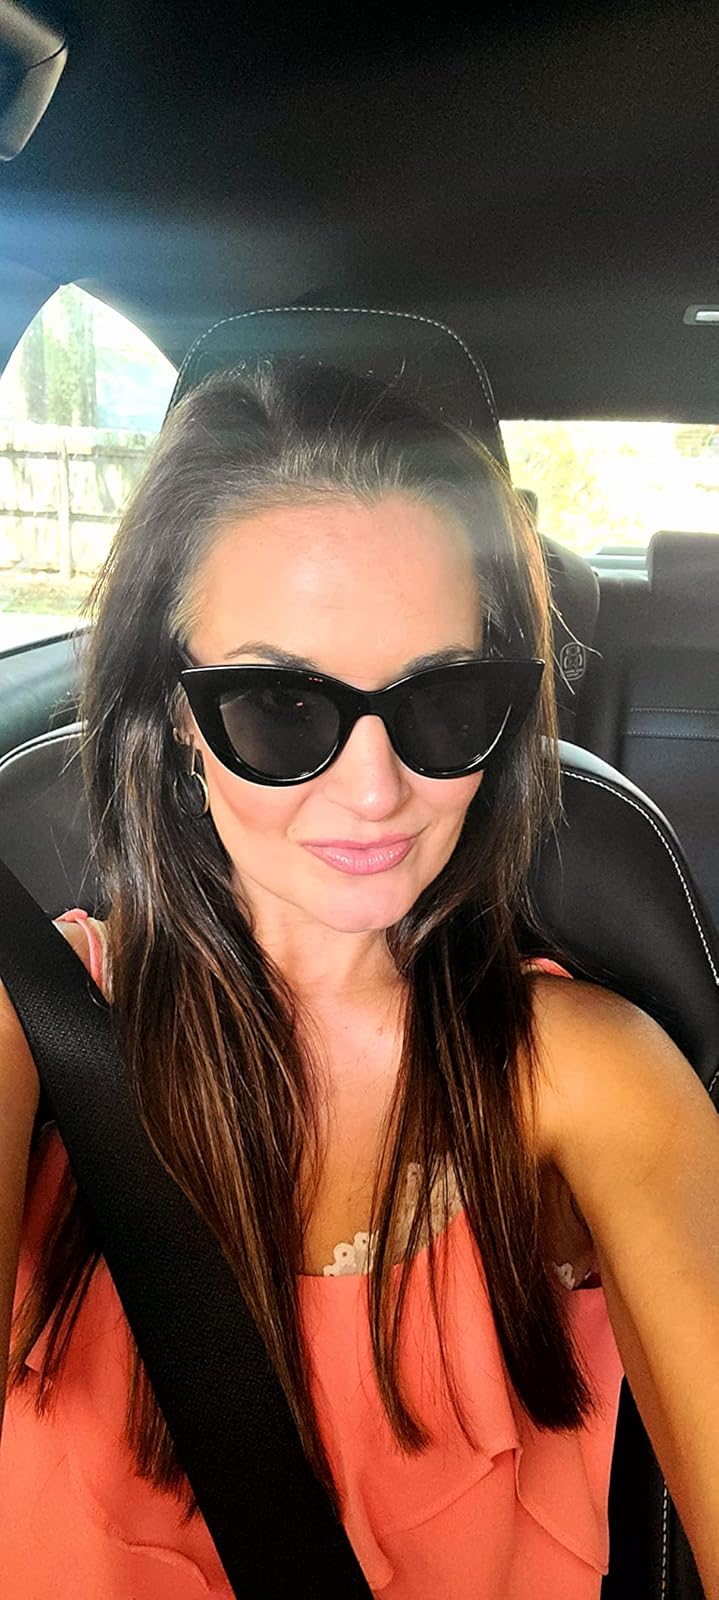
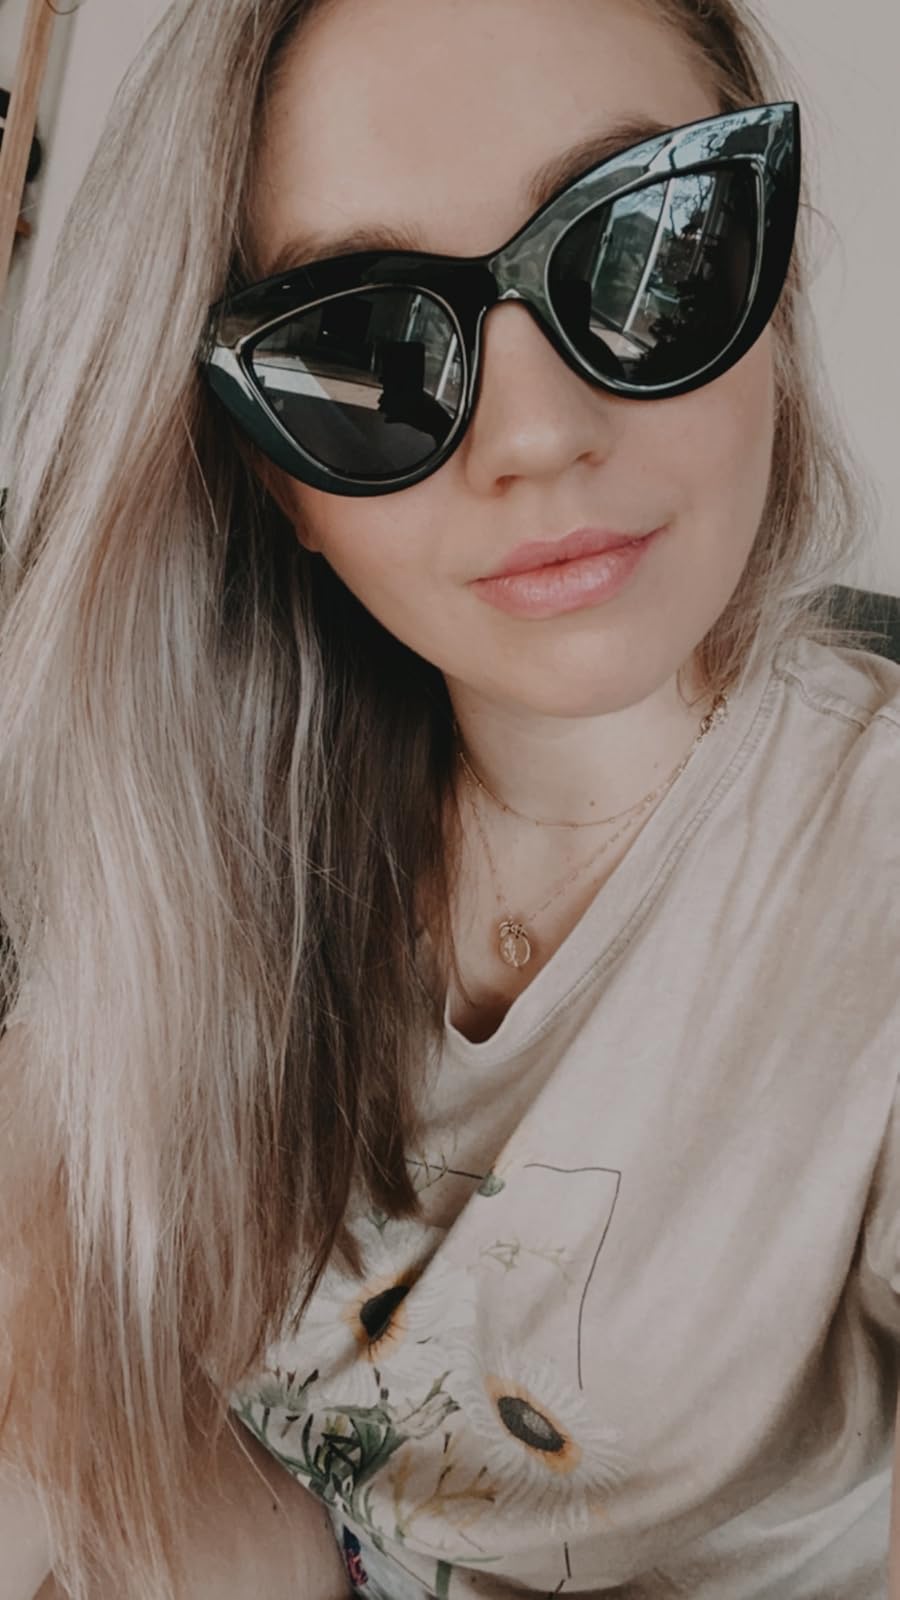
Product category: accessories_sunglasses
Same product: yes